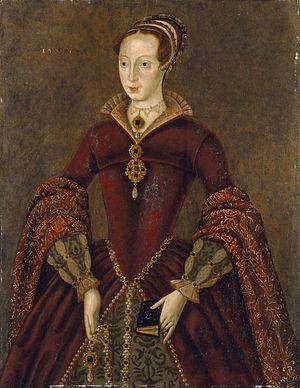
Le portrait « de Streatham » est une peinture à l'huile sur panneau datant des années 1590. Il s'agirait d'une copie d'un portrait de la noble Jeanne Grey.
Cet article donne la liste des héritiers successifs du trône d'Angleterre depuis la conquête de Guillaume le Conquérant lors de la crise de succession d'Angleterre en 1066 jusqu'à l'Acte d'Union de 1707. Contrairement à d'autres monarchies, les règles de succession n'ont pas inclus la loi salique, mais les droits des femmes n'ont cependant pas toujours été respectés. Les héritiers mâles ont porté les titres de prince de Galles et de duc de Cornouailles, créés respectivement en 1301 et 1337 sur décision des rois Édouard Iᵉʳ et Édouard III en faveur du premier descendant mâle du monarque, qui sont aujourd'hui portés par les héritiers du trône britannique.
Édouard VI est roi d'Angleterre et d'Irlande de 1547 à sa mort. Il est couronné le 20 février 1547 à l'âge de neuf ans ce qui en fait l'un des plus jeunes souverains anglais. Il est le fils d'Henri VIII d'Angleterre et de Jeanne Seymour, et devient le troisième souverain de la dynastie des Tudor et le premier souverain anglais calviniste à monter sur le trône.